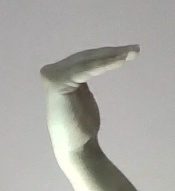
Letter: haa